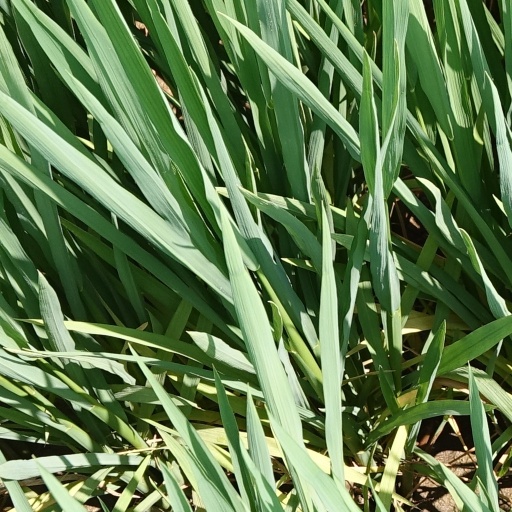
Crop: rice